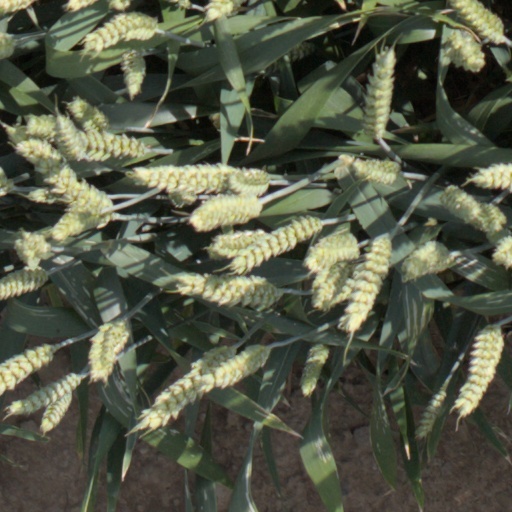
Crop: wheat